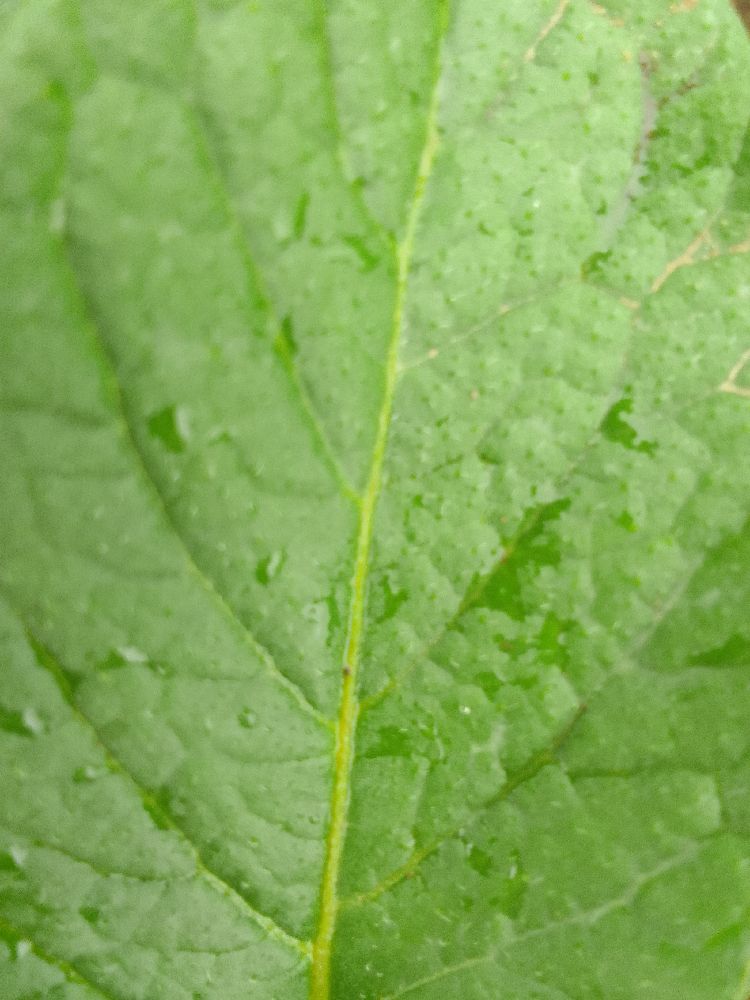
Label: Healthy